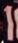
Number: 1